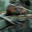
Label: beaver